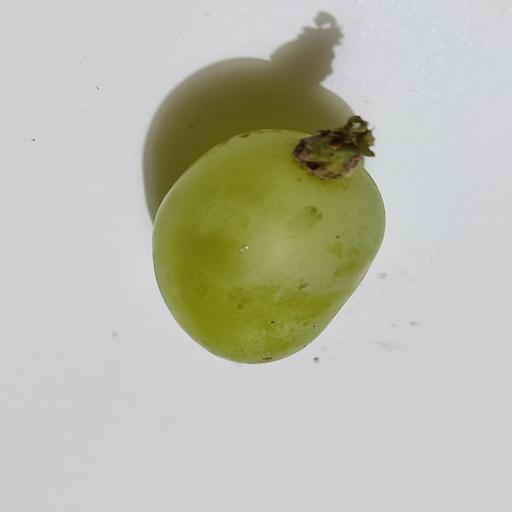
Crop type: Grape